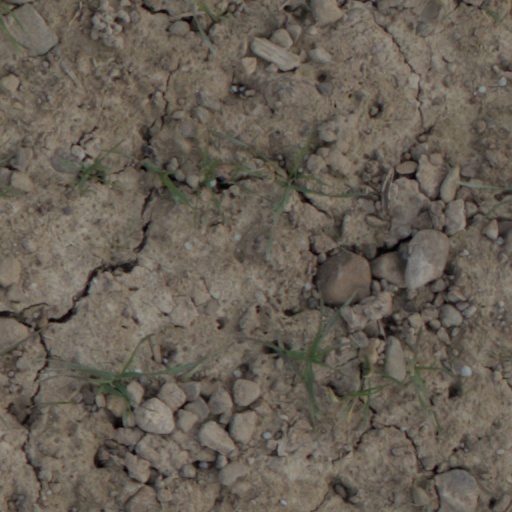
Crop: wheat